Miraculous births

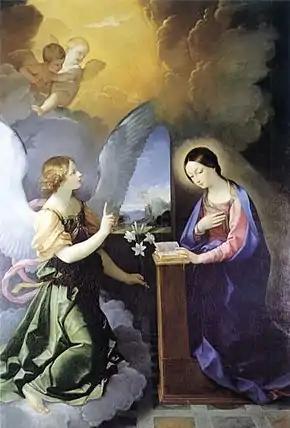
"The Annunciation" by Guido Reni (1621)

Miraculous births are a common theme in mythological, religious and legendary narratives and traditions. They often include conceptions by miraculous circumstances and features such as intervention by a deity, supernatural elements, astronomical signs, hardship or, in the case of some mythologies, complex plots related to creation.